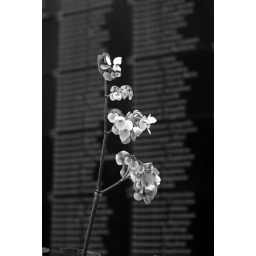
A flower blooms in front of a memorial wall with names of the dead inscribed